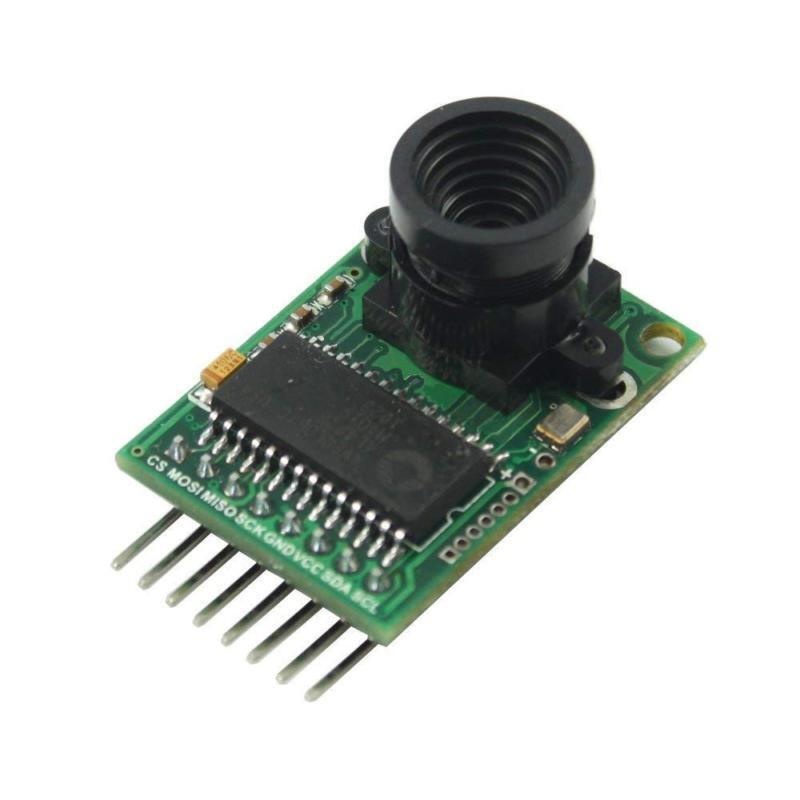
ARDUCAM and Board
ARDUCAM and Board
Brand: Misc Vendor
Category: Cameras & Optics > Camera & Optic Accessories > Camera Parts & Accessories > Camera Image Sensors